2nd Canadian Armoured Brigade

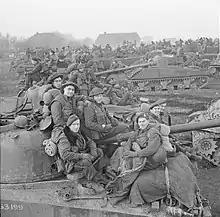
Sherman tanks of the 10th Armoured Regiment (Fort Garry Horse) with infantry of the Royal Regiment of Canada, 2nd Canadian Division, massing in preparation for the assault on Goch, 17 February 1945.

On 31 July 1944, following a series of battles with heavy infantry losses, Canadian Lieutenant General Guy Simonds ordered the creation of an armoured carrier regiment and the modification of underused American-made M7 Priest self-propelled guns. The 1st Canadian Armoured Carrier Squadron was formed, and administered as a squadron of 25th Armoured Delivery Regiment until October 19, 1944, when the squadron was converted to a regiment.